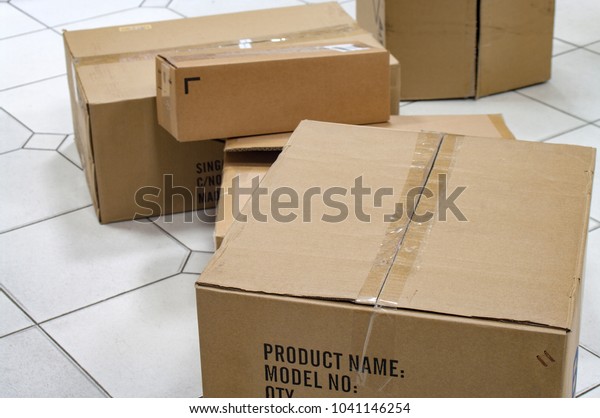
Label: cardboard